Sardinia

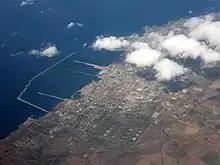
Petrochemical and Green Chemical industries in Porto Torres

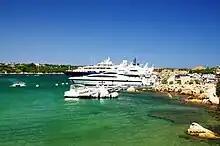
Yachts in Porto Cervo. Luxury tourism has been an important source of income in Sardinia since the 1960s.

There are 60 wildlife reserves, 5 W.W.F oases, 25 natural monuments and one Geomineral Park, preserved by UNESCO.